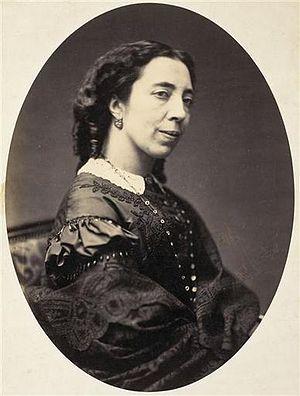
Musée d'Orsay